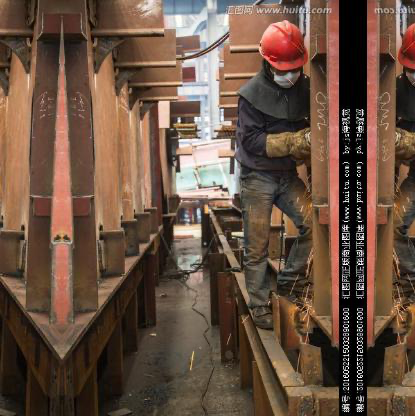
Objects in the image:
label: helmet
label: helmet